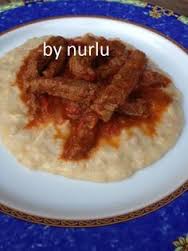
Yemek: hunkar_begendi